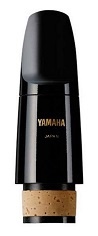
Yamaha Bb Clarinet Mouthpiece (Standard)
Brand: Syrinx Music
Description The Standard Series are made out of high-quality phenol resin (plastic) and feature a design based upon the top grade Custom Series. They are extremely consistent in specifications and playing quality, and offer excellent value for their price. The facing of this series is slightly shorter than that of the Custom Series making them easier to play, and easier for beginning students to achieve a rich characteristic clarinet sound.
Category: Arts & Entertainment > Hobbies & Creative Arts > Musical Instrument & Orchestra Accessories > Woodwind Instrument Accessories > Clarinet Accessories > Clarinet Parts > Clarinet Mouthpieces